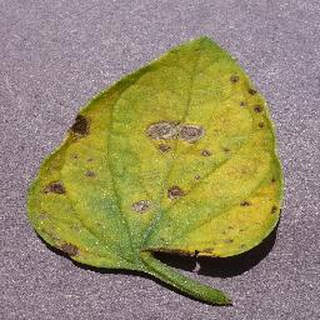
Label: tomato_septoria_leaf_spot